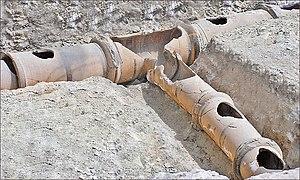
La plomberie est un métier très ancien, dont l'origine remonte à la construction des pyramides en Égypte antique ; attesté par des tuyaux en cuivre vieux de 4 500 ans, c'est un métier qui n'a cessé de s'améliorer et de se développer au cours des siècles et des générations de plombiers qui l'on servi.